M.L.A. (1957 film)

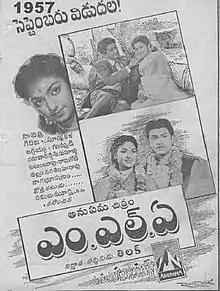

M.L.A. is a 1957 Indian Telugu-language sociopolitical film directed and produced by K. B. Tilak.